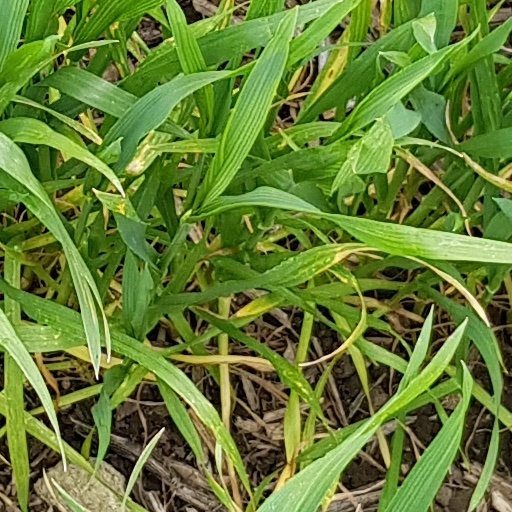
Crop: wheat